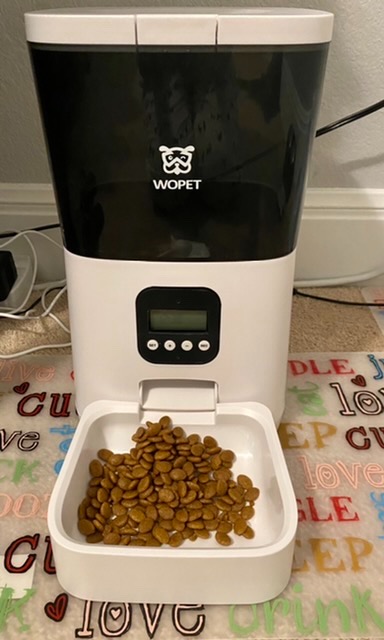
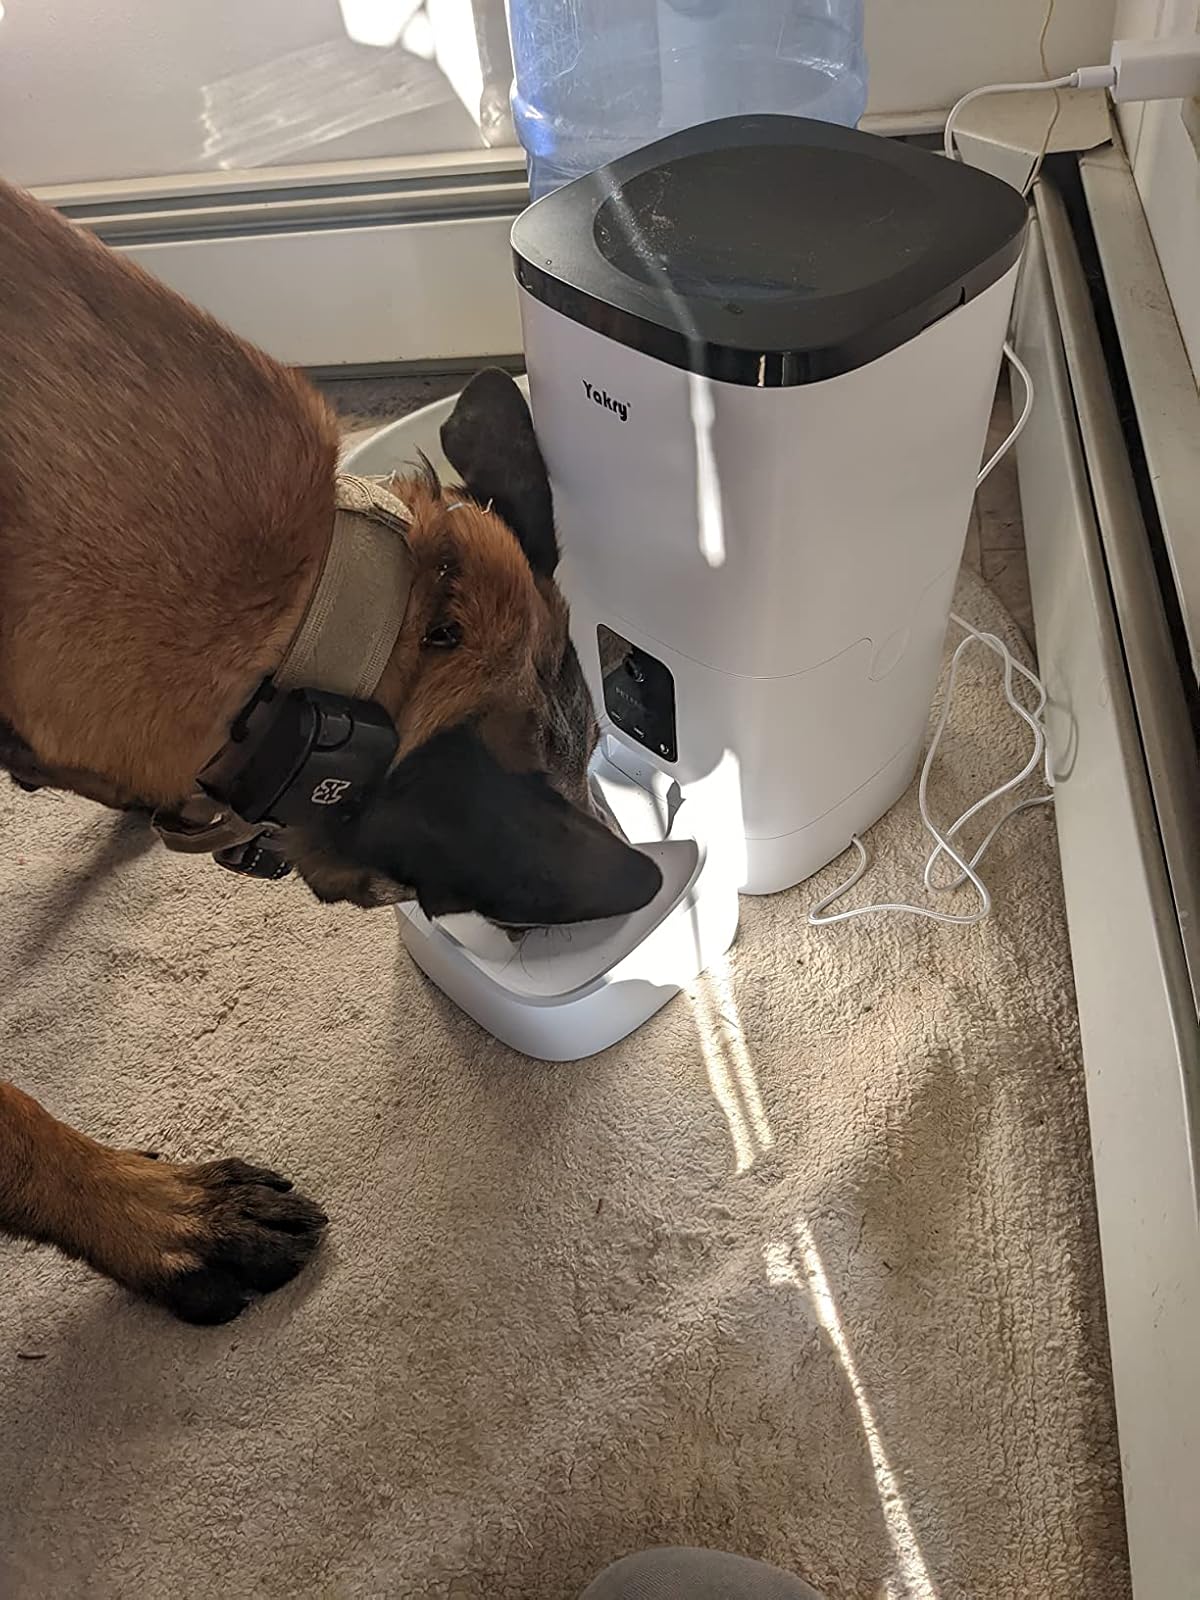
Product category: items_feeder
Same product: no